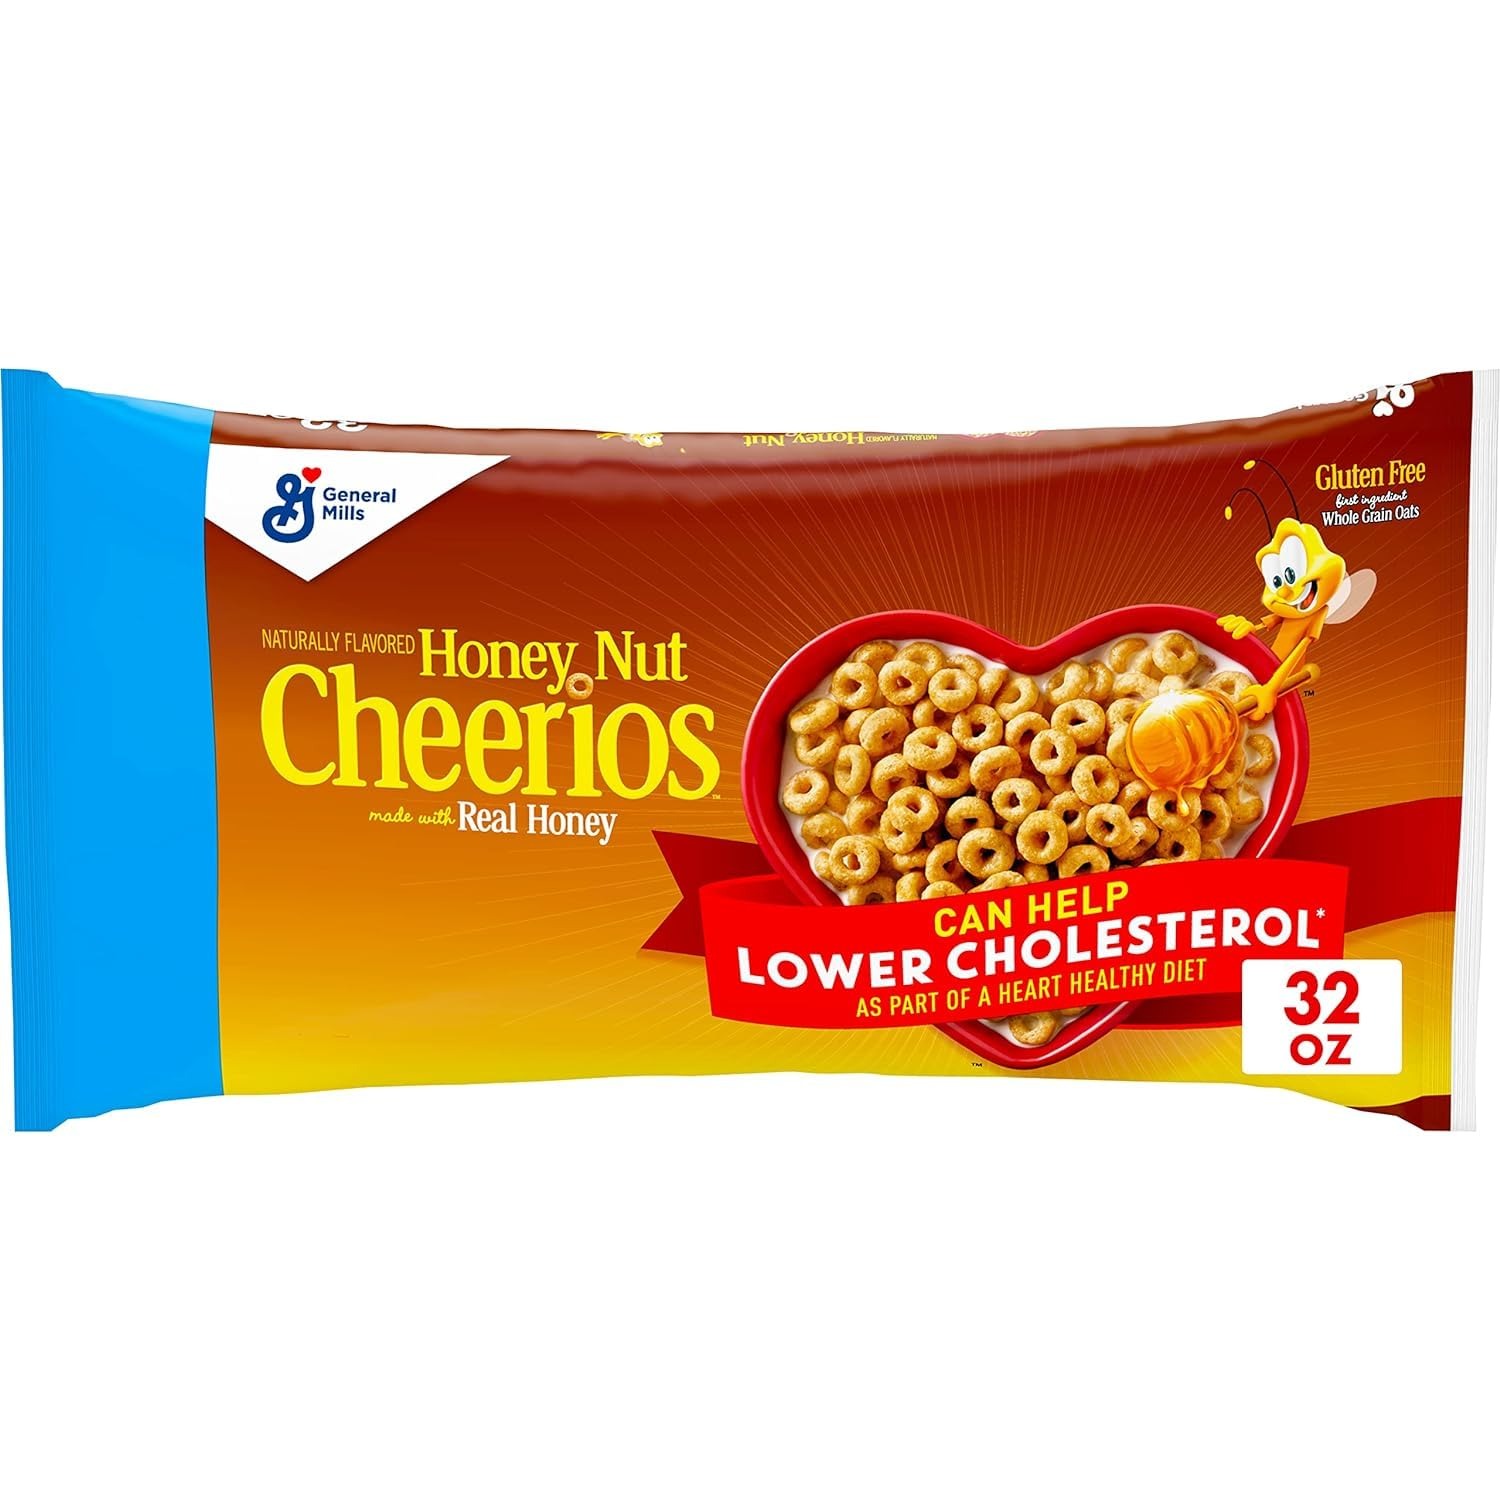
Item Name: Honey Nut Heart Healthy Cereal Resealable Bag Bulk Buy 32 OZ (Pack of 3)
Bullet Point: Pack of 3
Product Description: 32 oz bags
Value: 96.0
Unit: Fl Oz

Price: 6.77